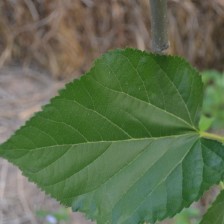
Variety: ChiangMaiBuriram60